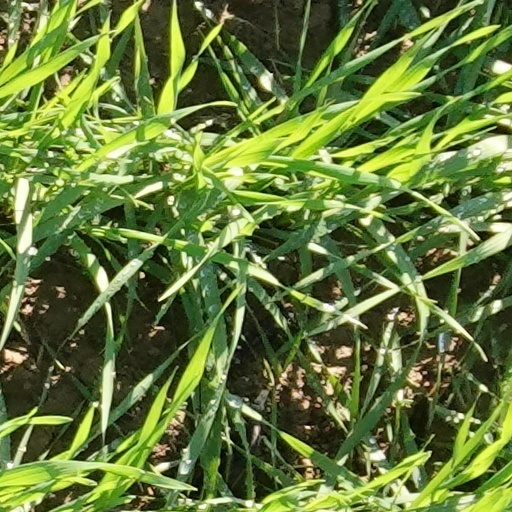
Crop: wheat